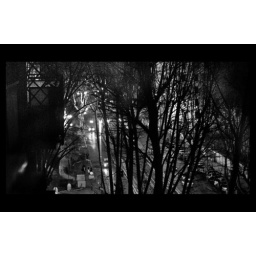
trees in black nights